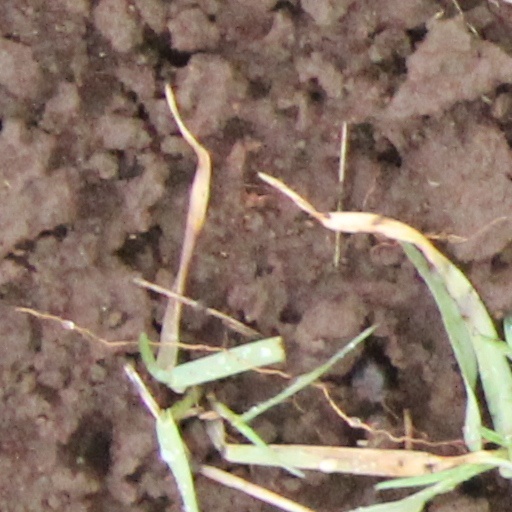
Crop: wheat